Donohue syndrome

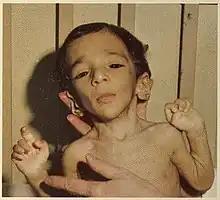
Child with Donohue syndrome

Facial features indicative of Donohue syndrome include protuberant and low-set ears, flaring nostrils, unusually large mouth, thick lips, and widely spaced eyes. Physical features include stunted growth (including during gestation), lack of subcutaneous adipose tissue, muscle atrophy, hirsutism (excessive body hair growth), and dysplasia (nail malformation). Additionally, a condition known as acanthosis nigricans is present in affected individuals. In acanthosis nigricans, patches of skin darken and thicken to gain a velvet-like appearance. Gender specific features also include enlarged clitoris and breasts, as well as ovarian cysts in affected females, and enlarged penis in affected males. In the Journal of Pediatric Medicine, Donohue and Uchida described affected sisters whose growth appeared to have ended in the seventh month of gestation, both born alive but dying before four months of age. Very early death (or spontaneous abortion) is typical, although affected individuals sometimes live longer than a decade.